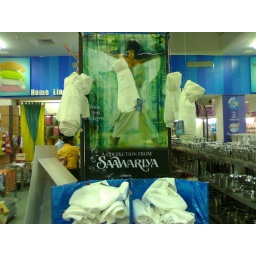
So the guy flapped a white towel in the movie and (almost) showed his derriere.Hence you try and sell white towels.Indeed.